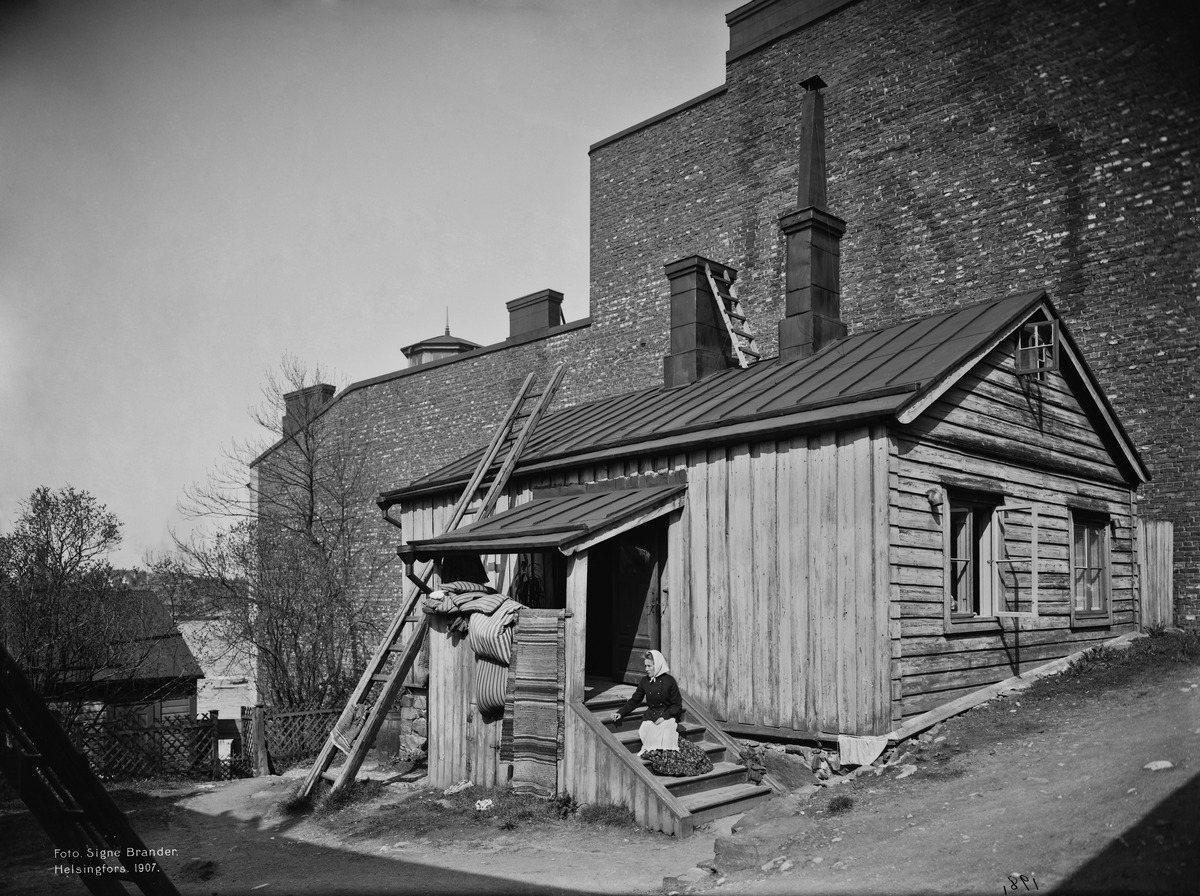
Kristianinkatu 9, pihan puolelta
sisällön kuvaus: Kristianinkatu 9, pihan puolelta. Katolle vieviin tikkaisiin nojaa mahdollisen tulipalon sammuttamisessa käytettävä palohaka. mustavalkoinen
Kuvaaja: Brander, Signe, valokuvaaja
Ajankohta: kuvausaika 1907
Paikka: Suomi, Uusimaa, Helsinki, Kruununhaka Helsinki, Kristianinkatu 9
Aiheet: puurakennukset, siivous, naiset, palovarusteet